İstemihan Taviloğlu

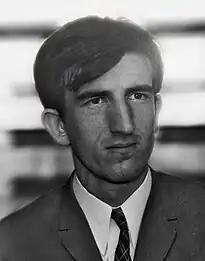

İstemihan Taviloğlu (15 April 194517 March 2006) was a Turkish composer and a music educator. He's most known piece is the Clarinet Concerto which happens to be the first ever Clarinet Concerto composition from a Turkish composer. He is also the co-founder of the Musicology department in Ankara State Conservatory. He is also known as the teacher of all the musicians that came from conservatories in Turkey.